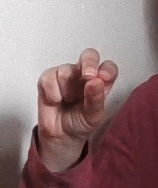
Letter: gaaf